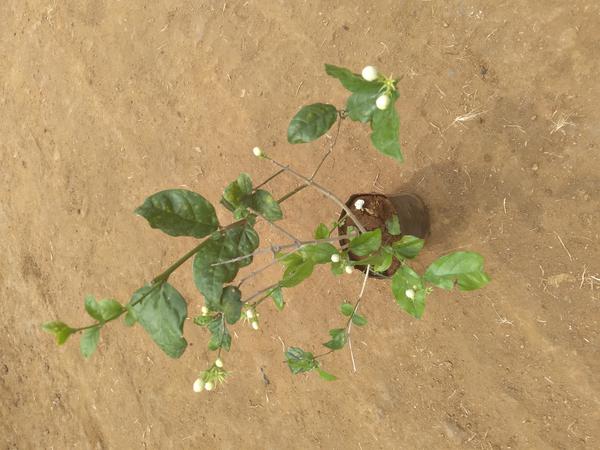
Plant: Jasmine